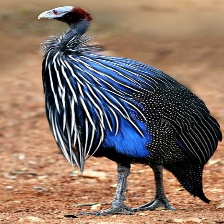
Species: GUINEAFOWL
Scientific name: NUMIDIDAE